Company rule in Rhodesia

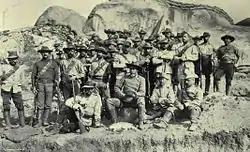
H Troop of the Bulawayo Field Force, commanded by Frederick Courteney Selous "(front, seated)", c. 1893

In line with the terms of its royal charter, the Company formed the British South Africa Company's Police (BSACP) in late 1889. A paramilitary, mounted infantry force, the BSACP initially boasted 650 men, but it proved so expensive to maintain that it was reduced to only 40 in 1892. This rump force was renamed the Mashonaland Mounted Police. With its size regularly fluctuating, it and other more irregular units—prominently the Bulawayo Field Force, including figures such as Selous and Burnham as commanders—proceeded to play a central role in the two Matabele Wars of the 1890s.